Answer in natural language. How many Televisions are visible in the scene? Choose between the following options: 4, 0, 5, 1 or 3
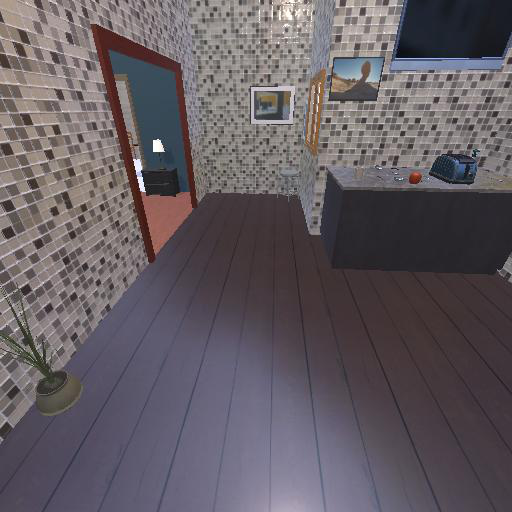
<answer>1</answer>